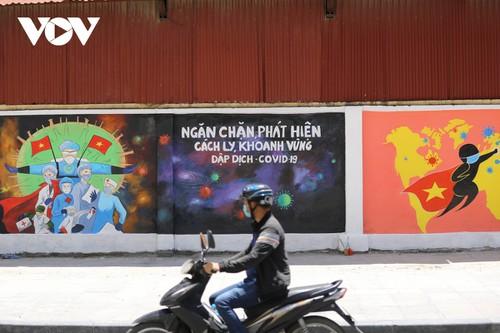
có một người đàn ông đang lái xe xuất hiện phía trước bức tường tranh